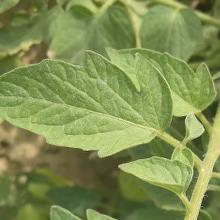
Crop: Tomato
Condition: healthy-leaf